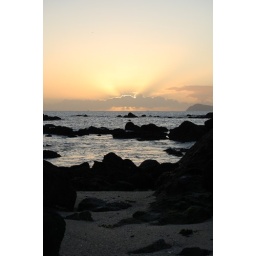
Sunset between rock in the beach